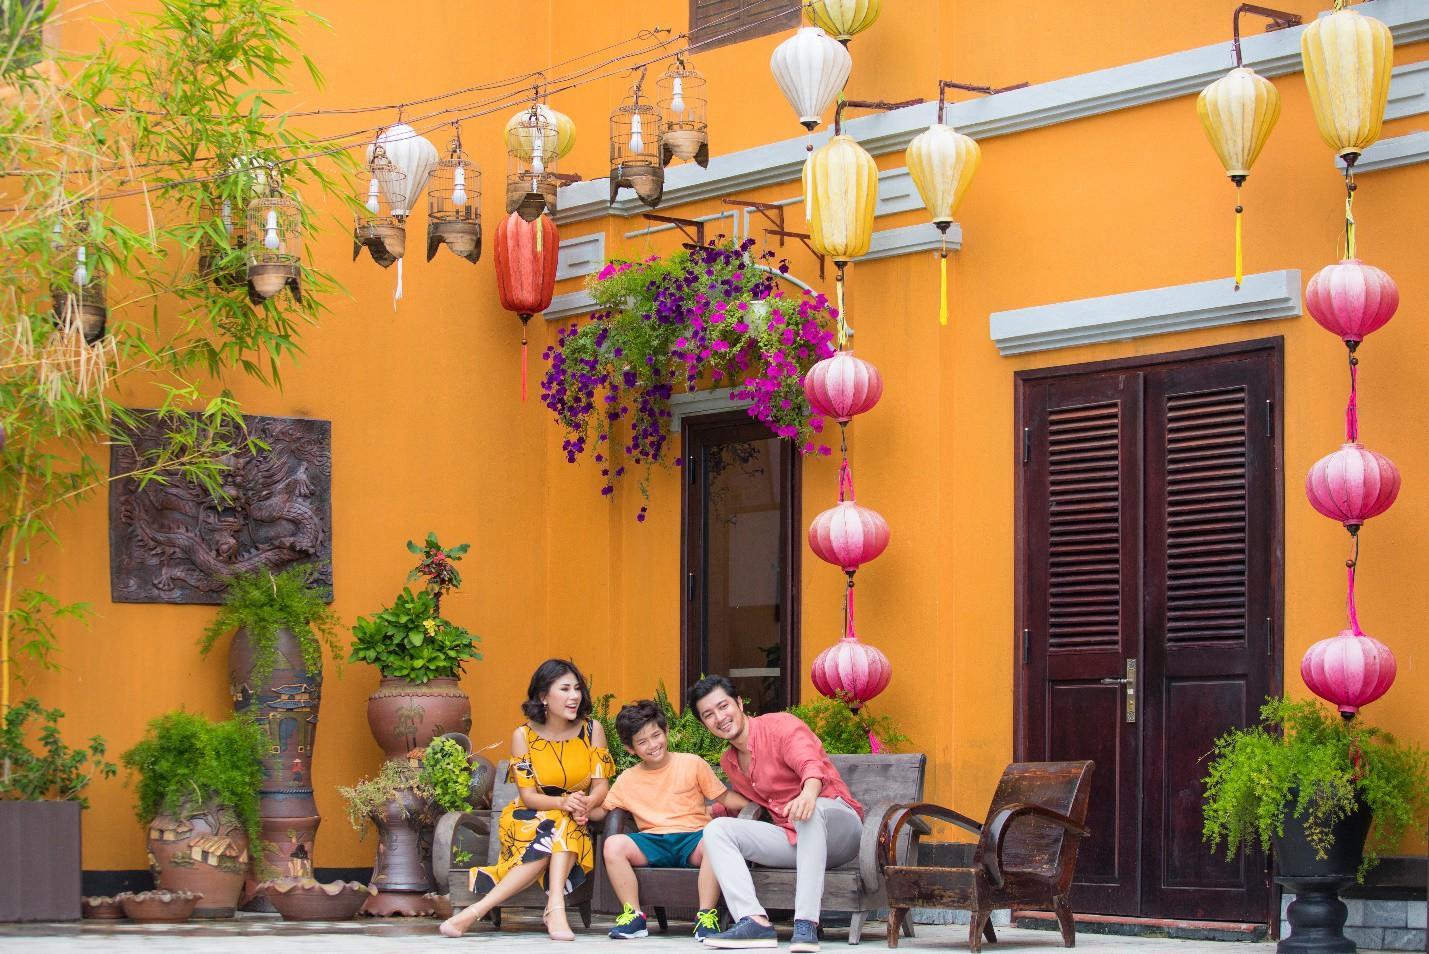
có một người đàn ông , một người phụ nữ và một đứa trẻ đang ngồi trên cùng một chiếc ghế